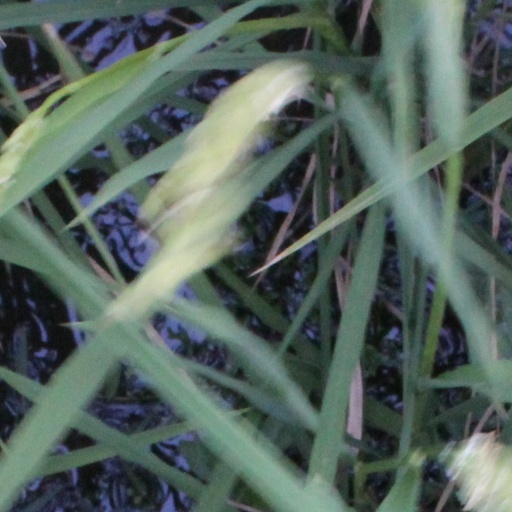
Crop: rice